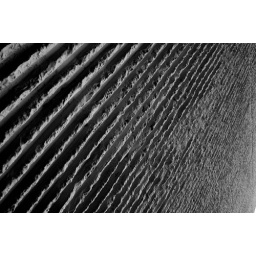
concrete skin of a library building in new delhi...